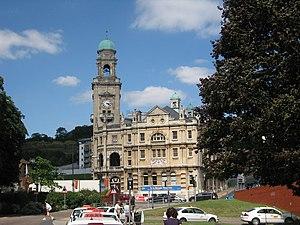
Chatham est une composante importante de la conurbation de Medway, dans le Kent, en Angleterre. Cette ville s'est constituée autour d'un important arsenal sur la Medway au XVIIᵉ siècle.